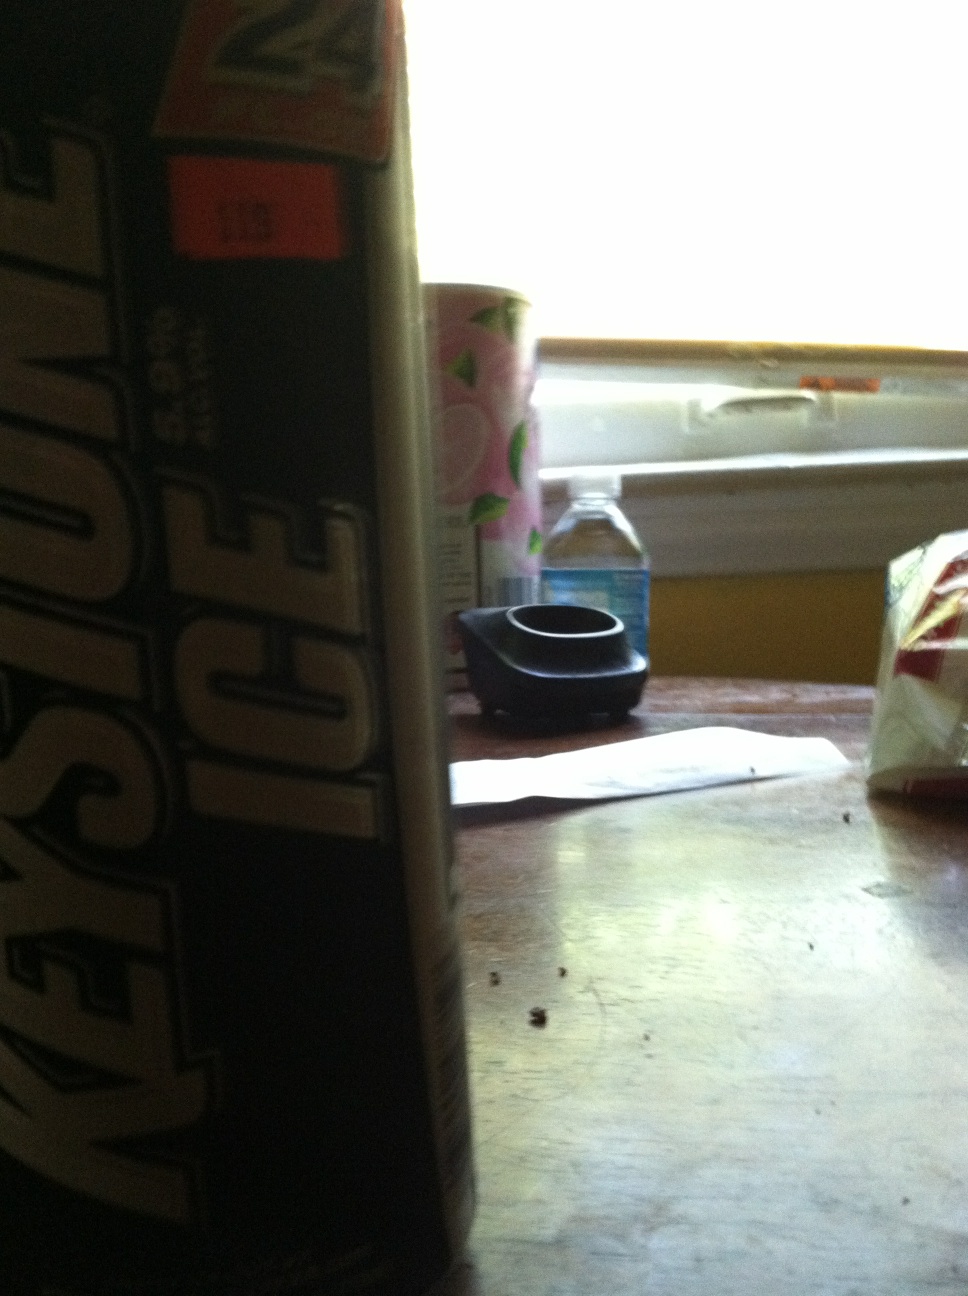Question: What kind of beer is this?
Answer: keystone ice